Legnica

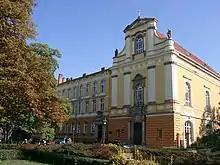
Former Dominican monastery and burial site of Bolesław II the Horned

Bolesław IV, seeking to consolidate his power in his seniorate domains and in Silesia, maintained key dynastic alliances. A key partner was Conrad the Great of Wettin, Margrave of Meissen and Lusatia, with whom he became linked through the marriage of his sister, Dobroniega Ludgarda, to Konrad's son, Dytryk. Despite Władysław the Exile residing west of his territories, Konrad of Meissen actively opposed his return to the throne. Konrad was motivated not only by family ties with Bolesław's mother, Salomea, from Berg Castle on the Danube near Ulm, and her sons (including Casimir the Just, whom his mother vigorously supported after the death of Wrymouth), but also by the strategic advantage of maintaining a divided Poland, which favored the Wettins' position on the german borderlands. Supporting juniors, with whom it was easier to build alliances and influence politics, aligned with the interests of the march.